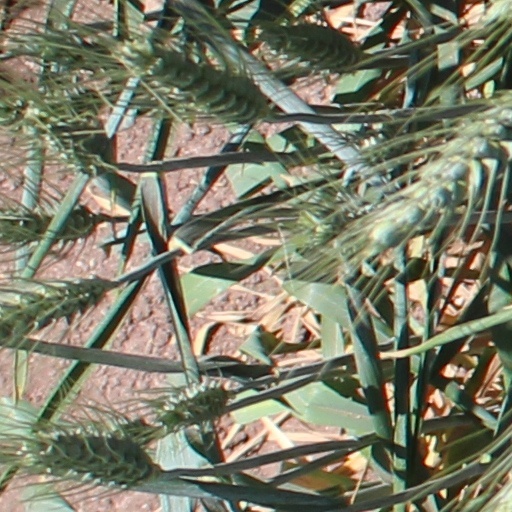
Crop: wheat